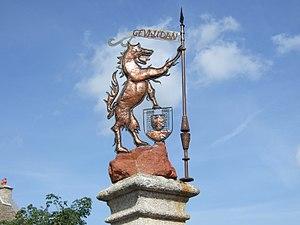
La bête du Gévaudan à Aumont-Aubrac.
La Bête du Gévaudan est un animal à l'origine d'une série d'attaques contre des humains survenues entre le 30 juin 1764 et le 19 juin 1767. Ces attaques, le plus souvent mortelles, entre 88 et 124 recensées selon les sources, eurent lieu surtout dans le nord de l'ancien pays du Gévaudan, région d'élevage. Quelques cas ont été signalés dans le sud de l'Auvergne, le nord du Vivarais, le Rouergue et le sud du Velay.
Aumont-Aubrac est une ancienne commune française située dans le département de la Lozère en région Occitanie. En occitan, le village se nomme Autmont prononcé [awmu] ou [zawmu] la deuxième forme étant celle en usage exclusif parmi les locuteurs occitans des communes environnantes (nom relevé sur place en 2000). L'usage d'un z prosthétique devant [a] ou [u] est typique des dialectes auvergnats de la région. En effet, le village se trouve à l'extrême limite sud de l'auvergnat. La commune d'Aumont-Aubrac est labellisée Village étape depuis 2002.